Docklands, Victoria

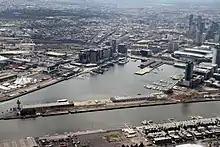
The Docklands port in 2013. Construction activity was concentrated in key precincts closer to the city

NewQuay, opened in 2002, was one of the first residential and commercial developments in Docklands. It is a mixed-use precinct comprising a number of private residential, hotel accommodation, serviced apartment and retail/commercial properties, developed by the MAB Corporation. The flagship building, Palladio - which is shaped like the prow of a ship - is named after Italian architect Andrea Palladio. The podium building, Sant'Elia is named after another Italian architect, Antonio Sant'Elia. Other buildings are named after Australian artists: Nolan (Sidney Nolan), Arkley (Howard Arkley), Boyd (Arthur Boyd), and Conder (Charles Conder). In 2013, the construction of the twin residential towers "The Quays" was completed.